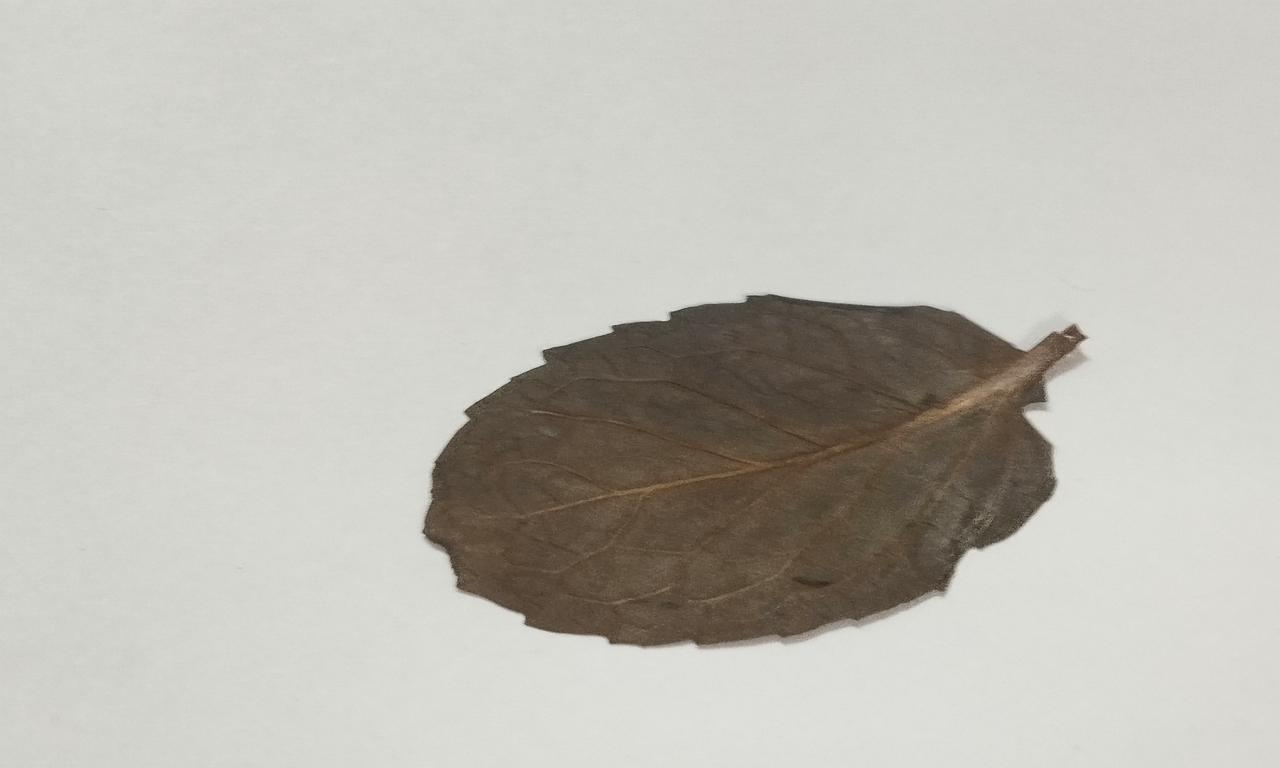
Label: Dried